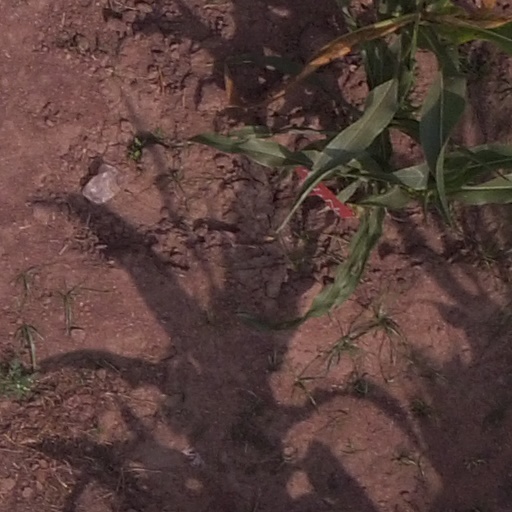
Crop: maize; corn